Gangalal Shrestha

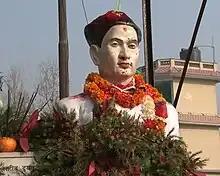
A bust of Late Martyr Gangalal Shrestha built in his memory.

The secret Nepal Praja Parishad was exposed by one Ramji Joshi in return for a cash reward of Rs. 5,000. This led to the arrest of many of its members on 18 October 1940. On 19 January 1941, the Ranas sentenced Ganga Lal, Dashrath Chand, Dharma Bhakta Mathema and Shukra Raj Shastri (although he was not involved in Praja Parishad), to death. On 28 January 1941, Ganga Lal was taken to Shobha Bhagwati on the bank of the Bishnumati River where he was shot dead along with Chand by Nara Shumsher Rana. The other two, Mathema and Shastri, were hanged.